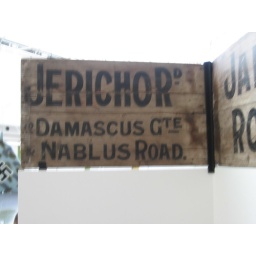
Provisional road signs put by the British in December 1917. Imperial War Museum collections.